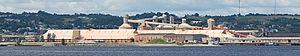
La Baie est un des trois arrondissements urbains de la ville de Saguenay, au Québec. Avant les réorganisations municipales québécoises de 2002, il était reconnu comme Ville de la Baie, une municipalité regroupant les secteurs Grande-Baie, Bagotville et Port-Alfred depuis 1976.